Rose turret

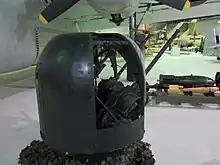
Rear view of the Rose turret at RAF Museum London showing the design's two M2 Browning heavy machine guns

The Rose turret was a roomy design equipped with two Browning AN/M2 heavy machine guns. The turret was driven by hydraulics, and the hydraulic system was easier to use than that in previous designs. The considerable internal space meant that the turret could be fitted with two seats: a layout in which one man operated the guns and the other fed targeting data into the gunsight computer was developed, but not used in practice.